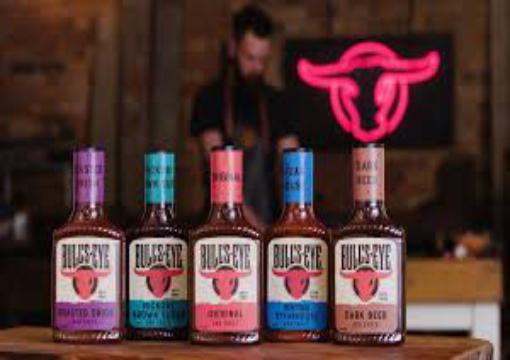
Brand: Bulls-Eye Barbecue
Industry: Food